Konstantin Rakutin

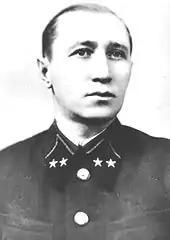
Rakutin in 1940

Konstantin Ivanovich Rakutin (– 7 October 1941) was a Red Army major general who served in World War II.